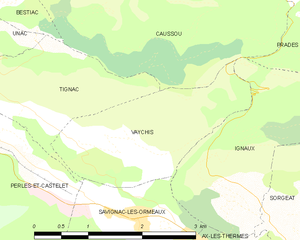
Carte des communes françaises: Vaychis